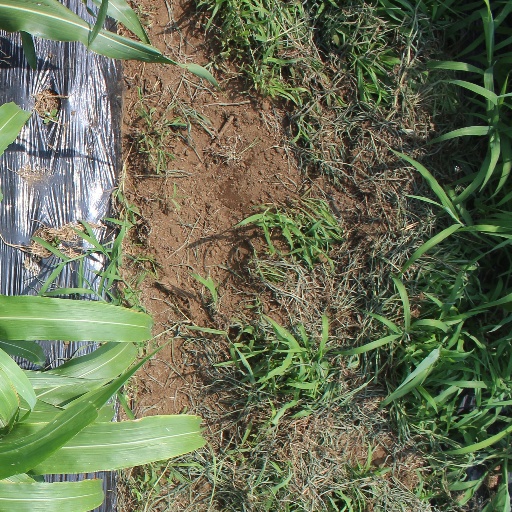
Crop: sorghum